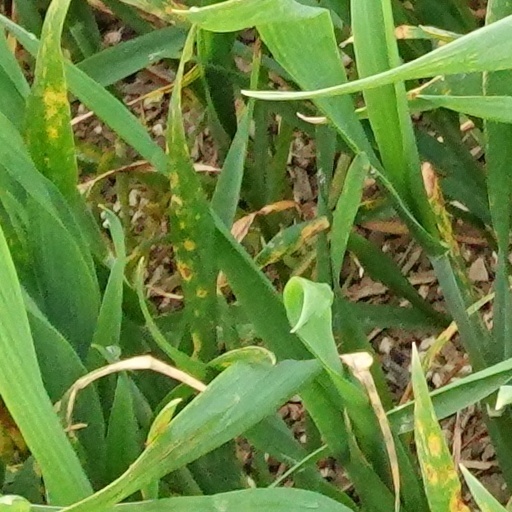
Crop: wheat